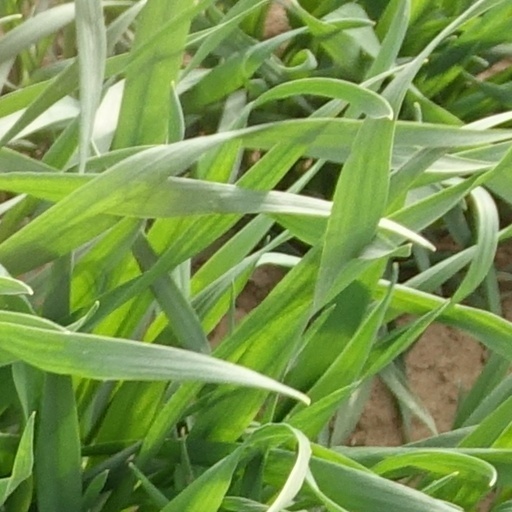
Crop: wheat